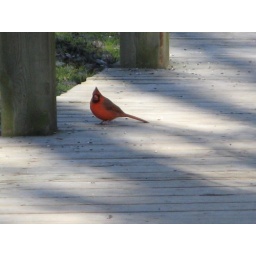
2nd shot of the red cardinal on the boardwalk, a bit in the shadows, but still a good shot.